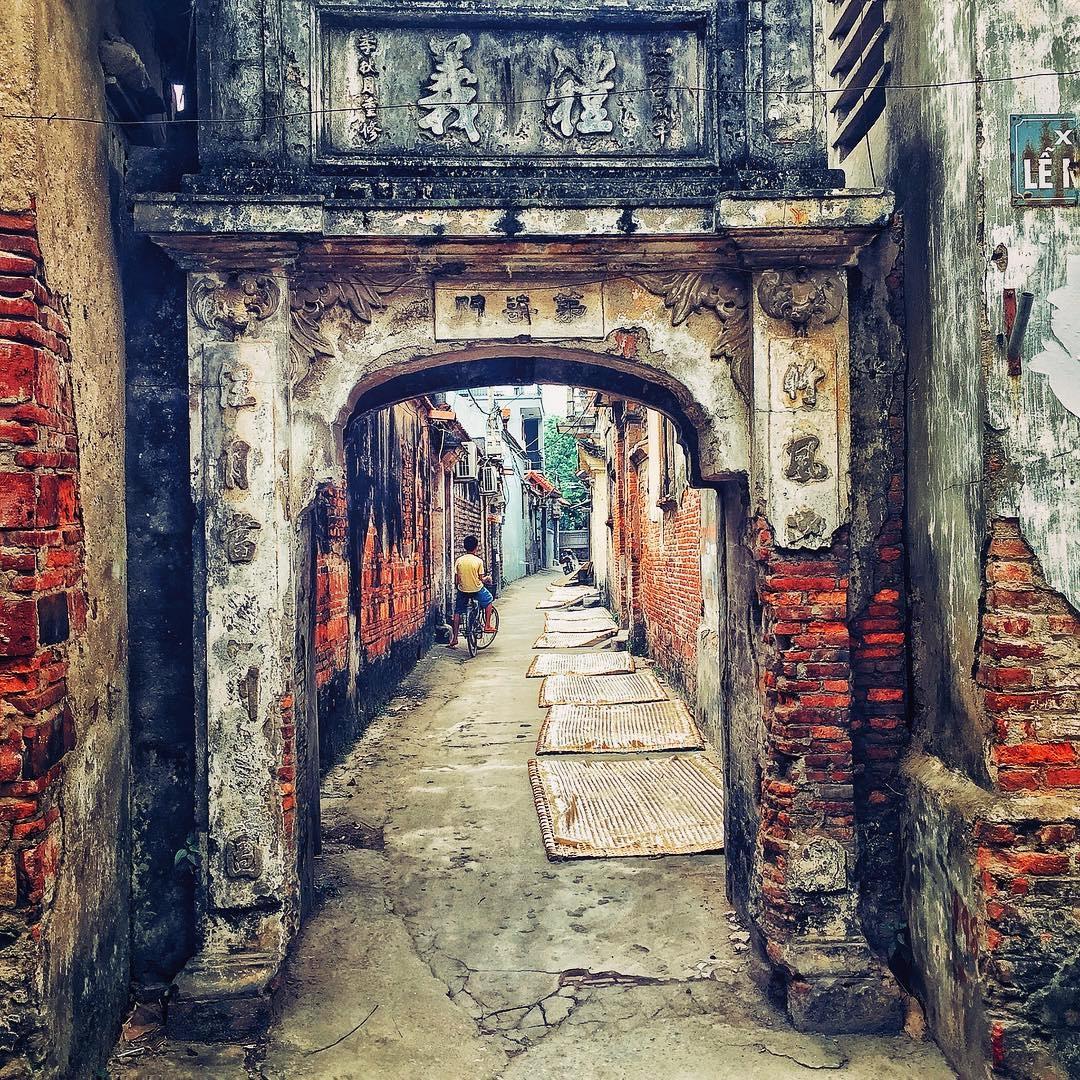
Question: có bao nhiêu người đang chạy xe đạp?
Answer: có một người đang chạy xe đạp